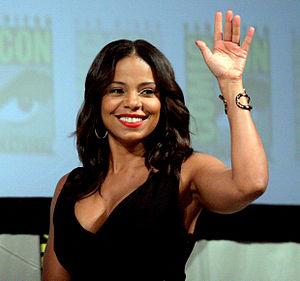
Sanaa Lathan, de son vrai complet Sanaa McCoy Lathan, née le 19 septembre 1971 à New York, dans l'État de New York, aux, est une actrice et productrice américaine.